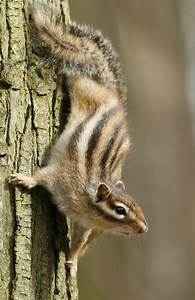
Label: squirrel